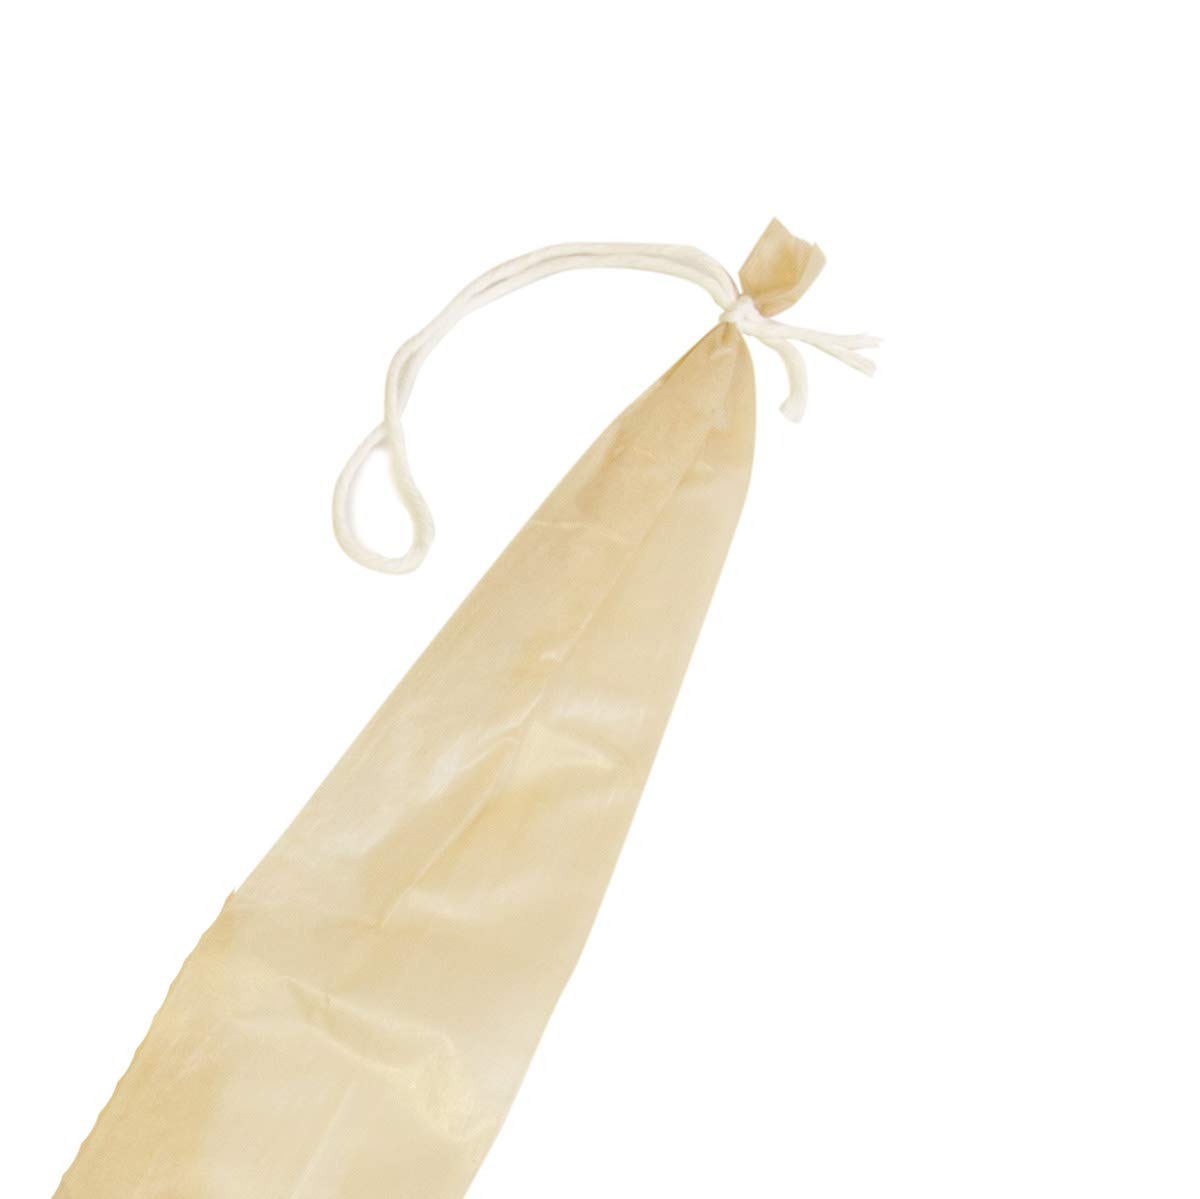
Item Name: The Sausage Maker - Rounded Collagen Sausage Casings, 40mm x 18", Pre-Tied (20pcs)
Bullet Point 1: Commonly used to make ring bologna, kiszka, holsteiner, ring liver sausage or knockwurst
Bullet Point 2: Rounded casing ensures a consistent diameter everytime
Bullet Point 3: Comes pretied on one end for convenience and added efficiency
Bullet Point 4: Non-edible
Bullet Point 5: Each casing holds approximately 1 lb. of sausage
Product Description: 40mm (1 5/8") x 18" Rounded Collagen Casings 20 Pack. Pre-Tied. Each Casing Holds Approx. 1 lb. of Sausage. Want to make ring bologna, kiszka, holsteiner, ring liver sausage or a quality knockwurst and minimize casing-loss due to bursts and ensure a consistent diameter everytime? We now have a collagen casing that curves into a perfect ring/loop. Comes pretied on one end for convenience and added efficiency. Non-edible.
Value: 1.0
Unit: Count

Price: 26.49